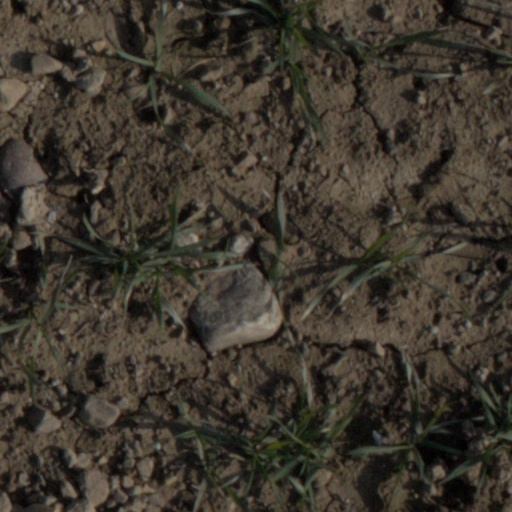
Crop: wheat